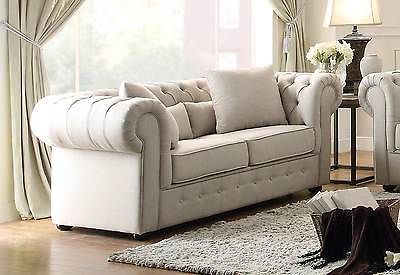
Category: sofa